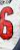
Number: 6